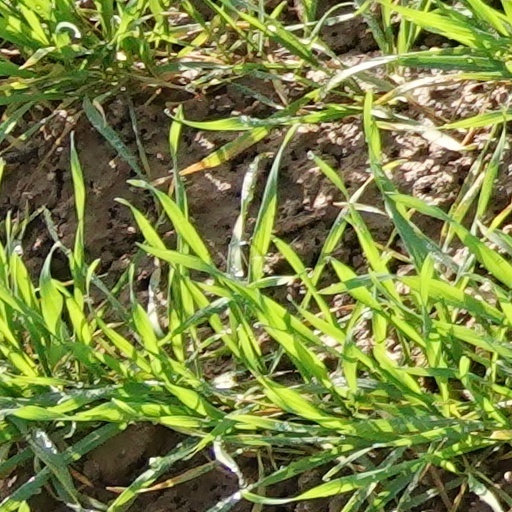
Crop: wheat